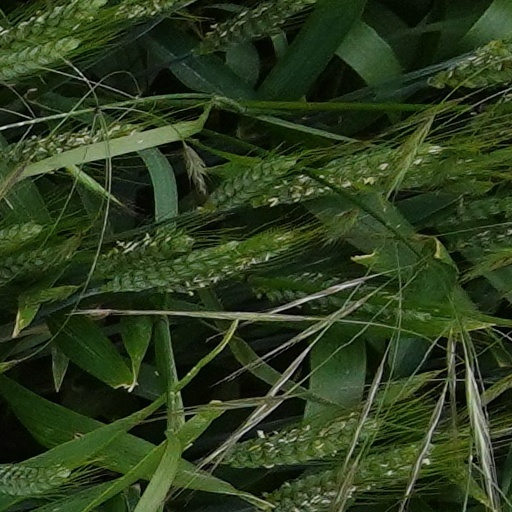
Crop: wheat